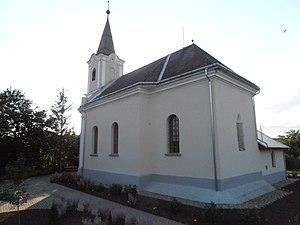
Fancsal est un village et une commune du comitat de Borsod-Abaúj-Zemplén en Hongrie.